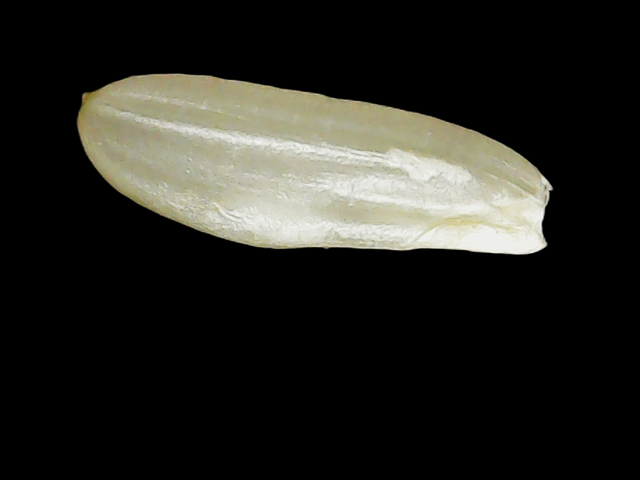
Rice variety: Binadhan23